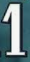
Number: 1